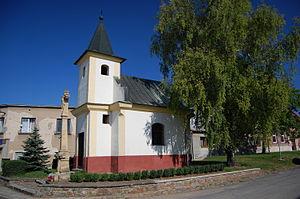
Čelechovice na Hané est une commune du district de Prostějov, dans la région d'Olomouc, en Tchéquie. Sa population s'élevait à 1 316 habitants en 2018.